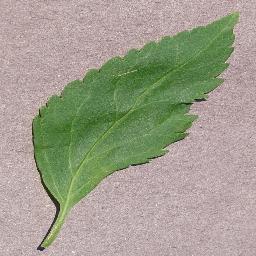
Label: Cherry___healthy